House of Eltz

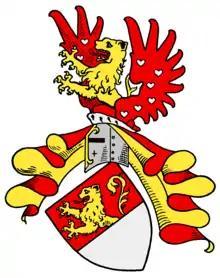
Coat of arms

The House of Eltz is a noted German noble family, belonging to the "Uradel". The Rhenish dynasty has had close ties to the Kingdom of Croatia-Slavonia since 1736.